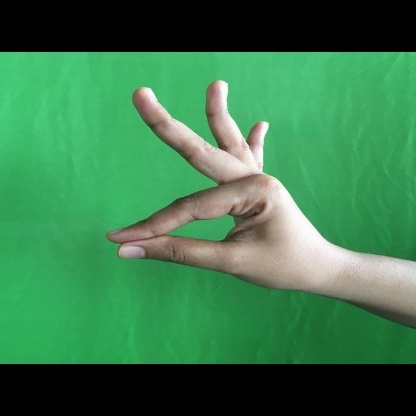
Mudra: Hamsasyam